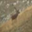
Label: deer